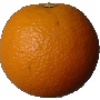
Label: Orange 1